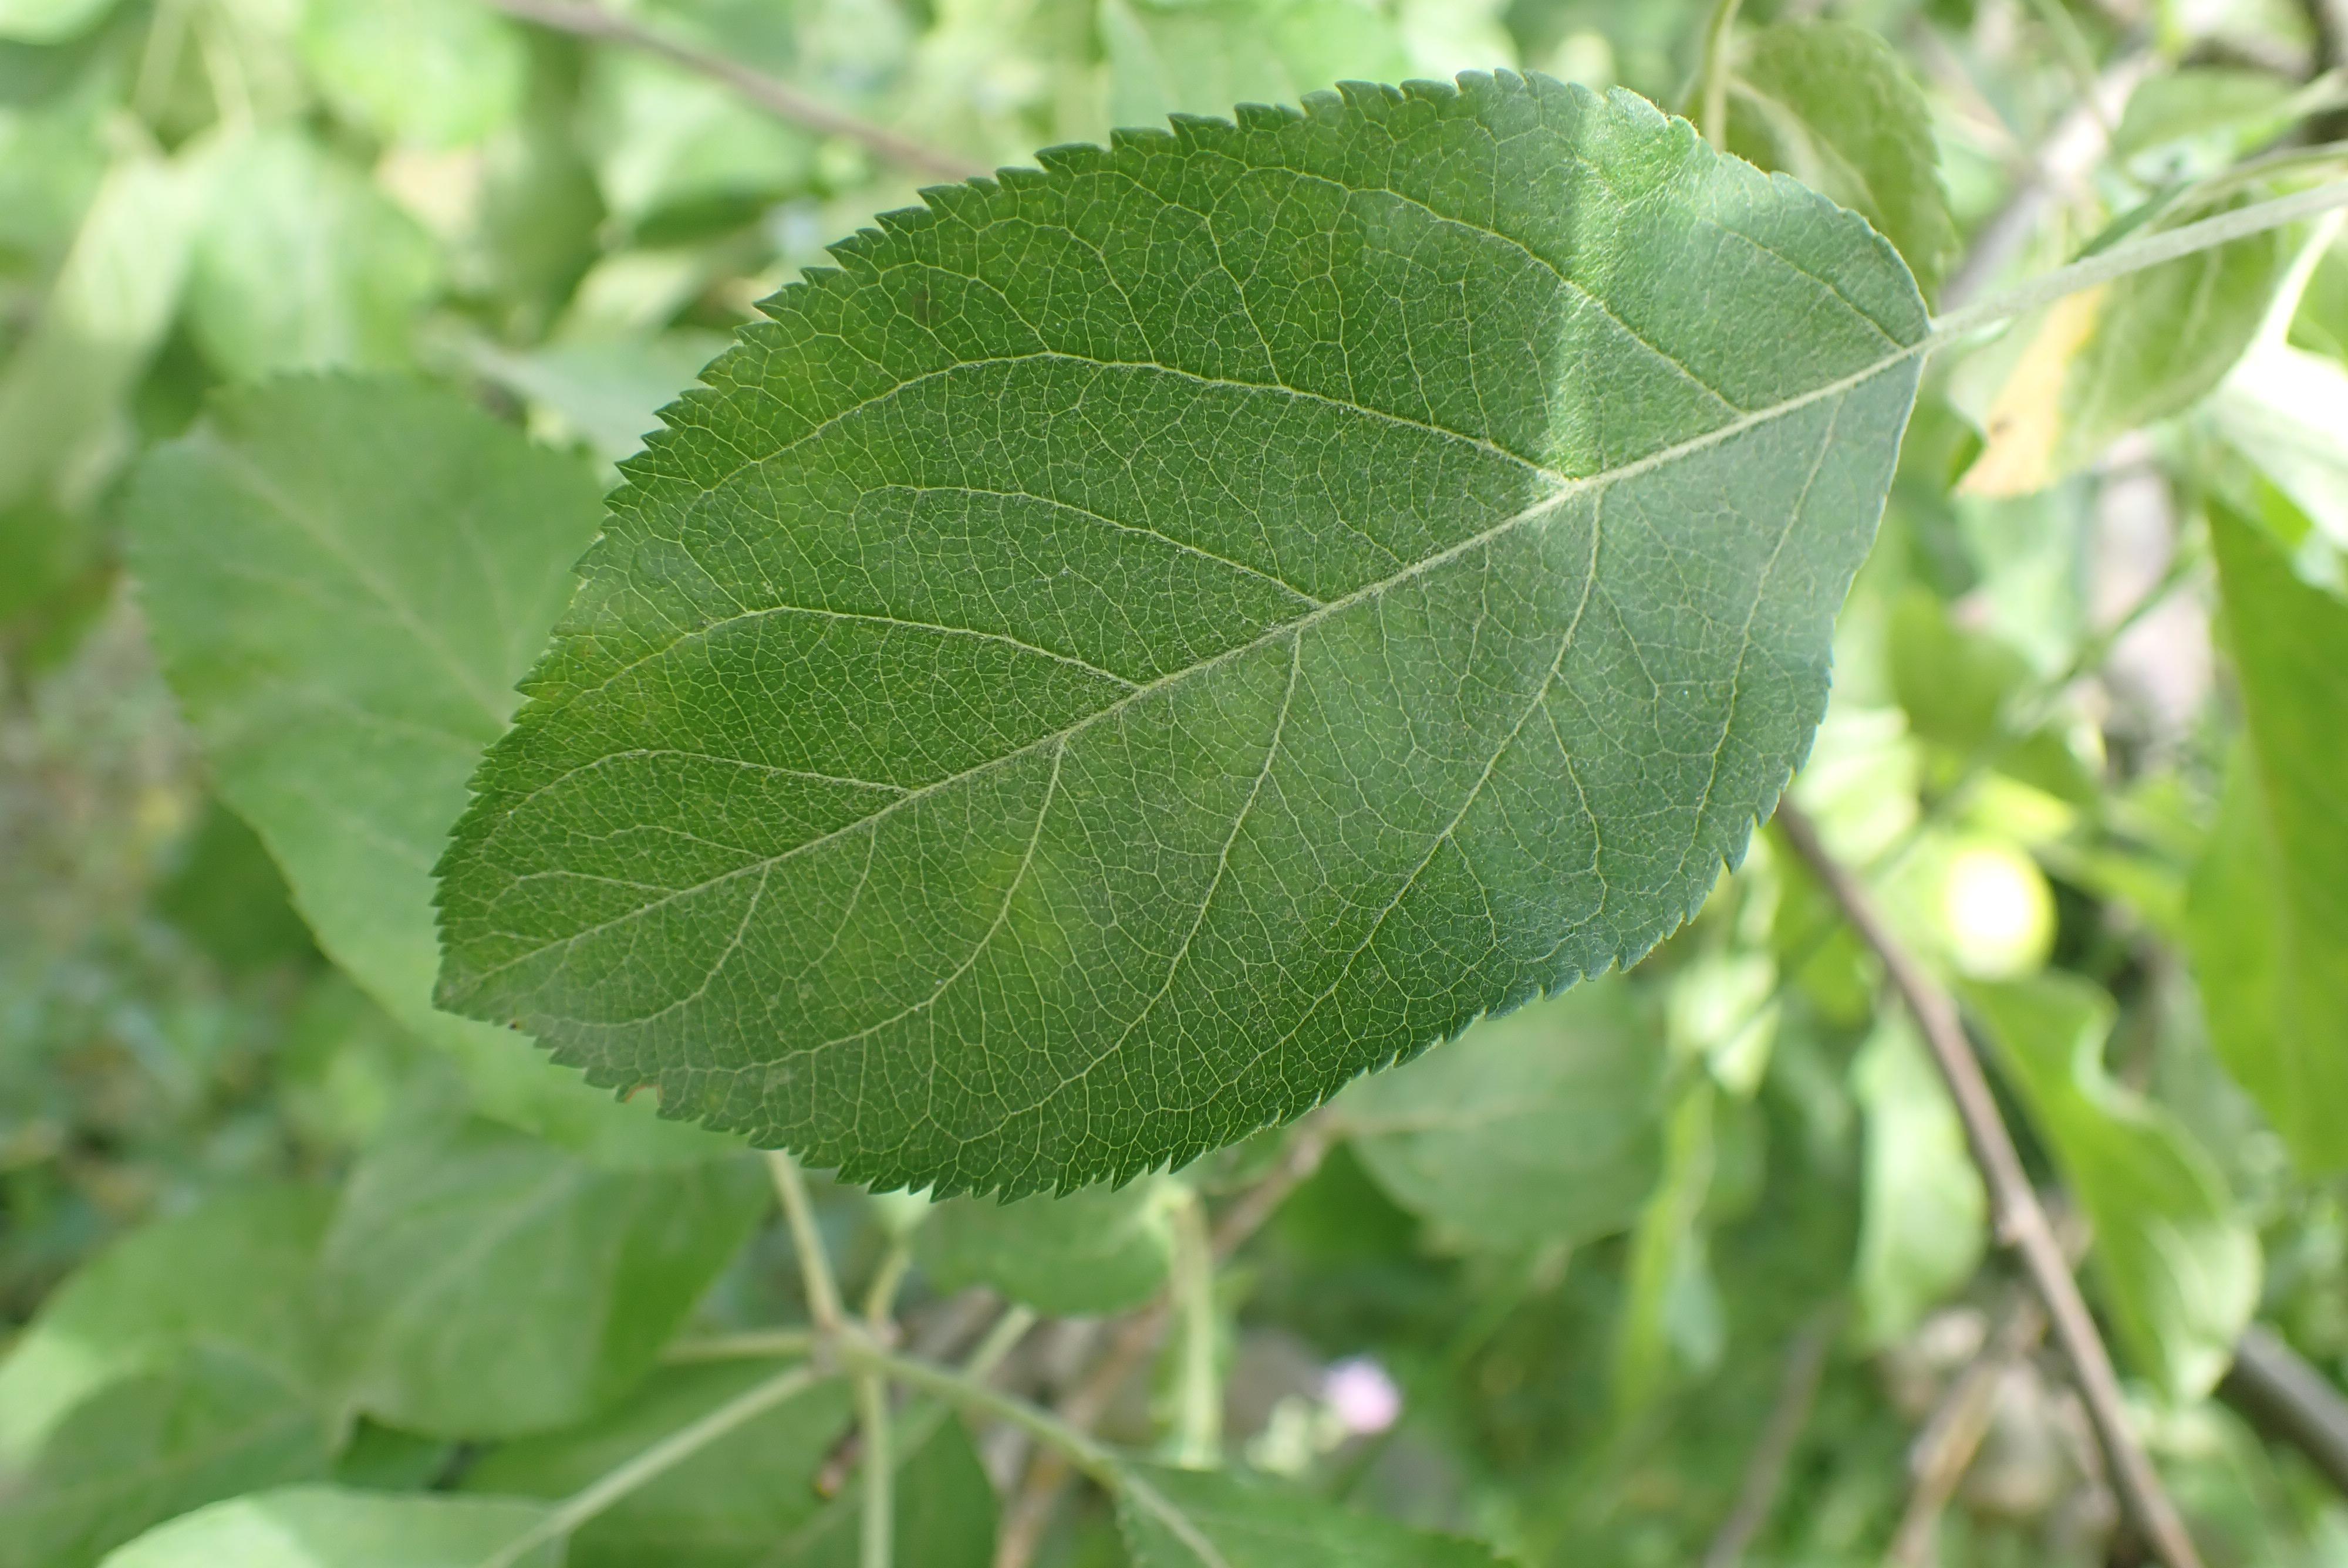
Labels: healthy